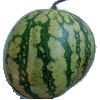
Label: watermelon